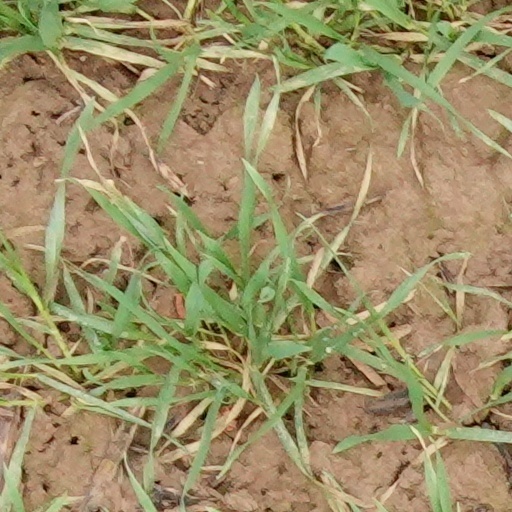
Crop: wheat